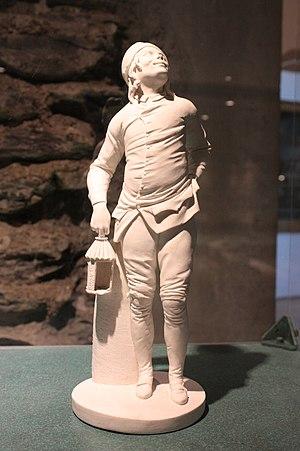
Janot par Josse-François-Joseph Leriche, Biscuit de Sèvres, 1779
Janot, est un personnage de comédie.